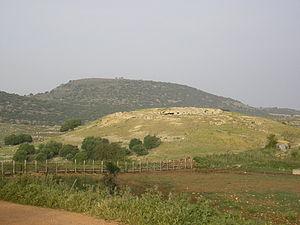
L'Autobiographie de Flavius Josèphe, souvent simplement appelée sa Vita, est le dernier des textes que Flavius Josèphe a publiés à Rome vers la fin du Iᵉʳ siècle. Il y fournit la plupart des éléments biographiques que nous connaissons à son sujet, mais 85 % du texte sont consacrés aux 6 à 8 mois de sa vie où pendant la Grande révolte juive, il a été le gouverneur de la Galilée désigné par les révoltés de Jérusalem. Il est admis par la critique que cette Autobiographie est écrite dans le but de répondre aux assertions que Justus de Tibériade venait de faire dans son Histoire de la guerre juive. Selon Josèphe, celui-ci a attendu que le roi Agrippa II soit mort pour publier son ouvrage, qui pourtant était prêt depuis 20 ans. La date de la publication de cette Autobiographie dépend donc de la date de la mort d'Agrippa II. Un débat existe chez les historiens pour savoir si ce roi est mort sous l'empereur Domitien ou, selon une note de lecture de l'évêque Photios de Constantinople datant du IXᵉ siècle, la troisième année de Trajan.